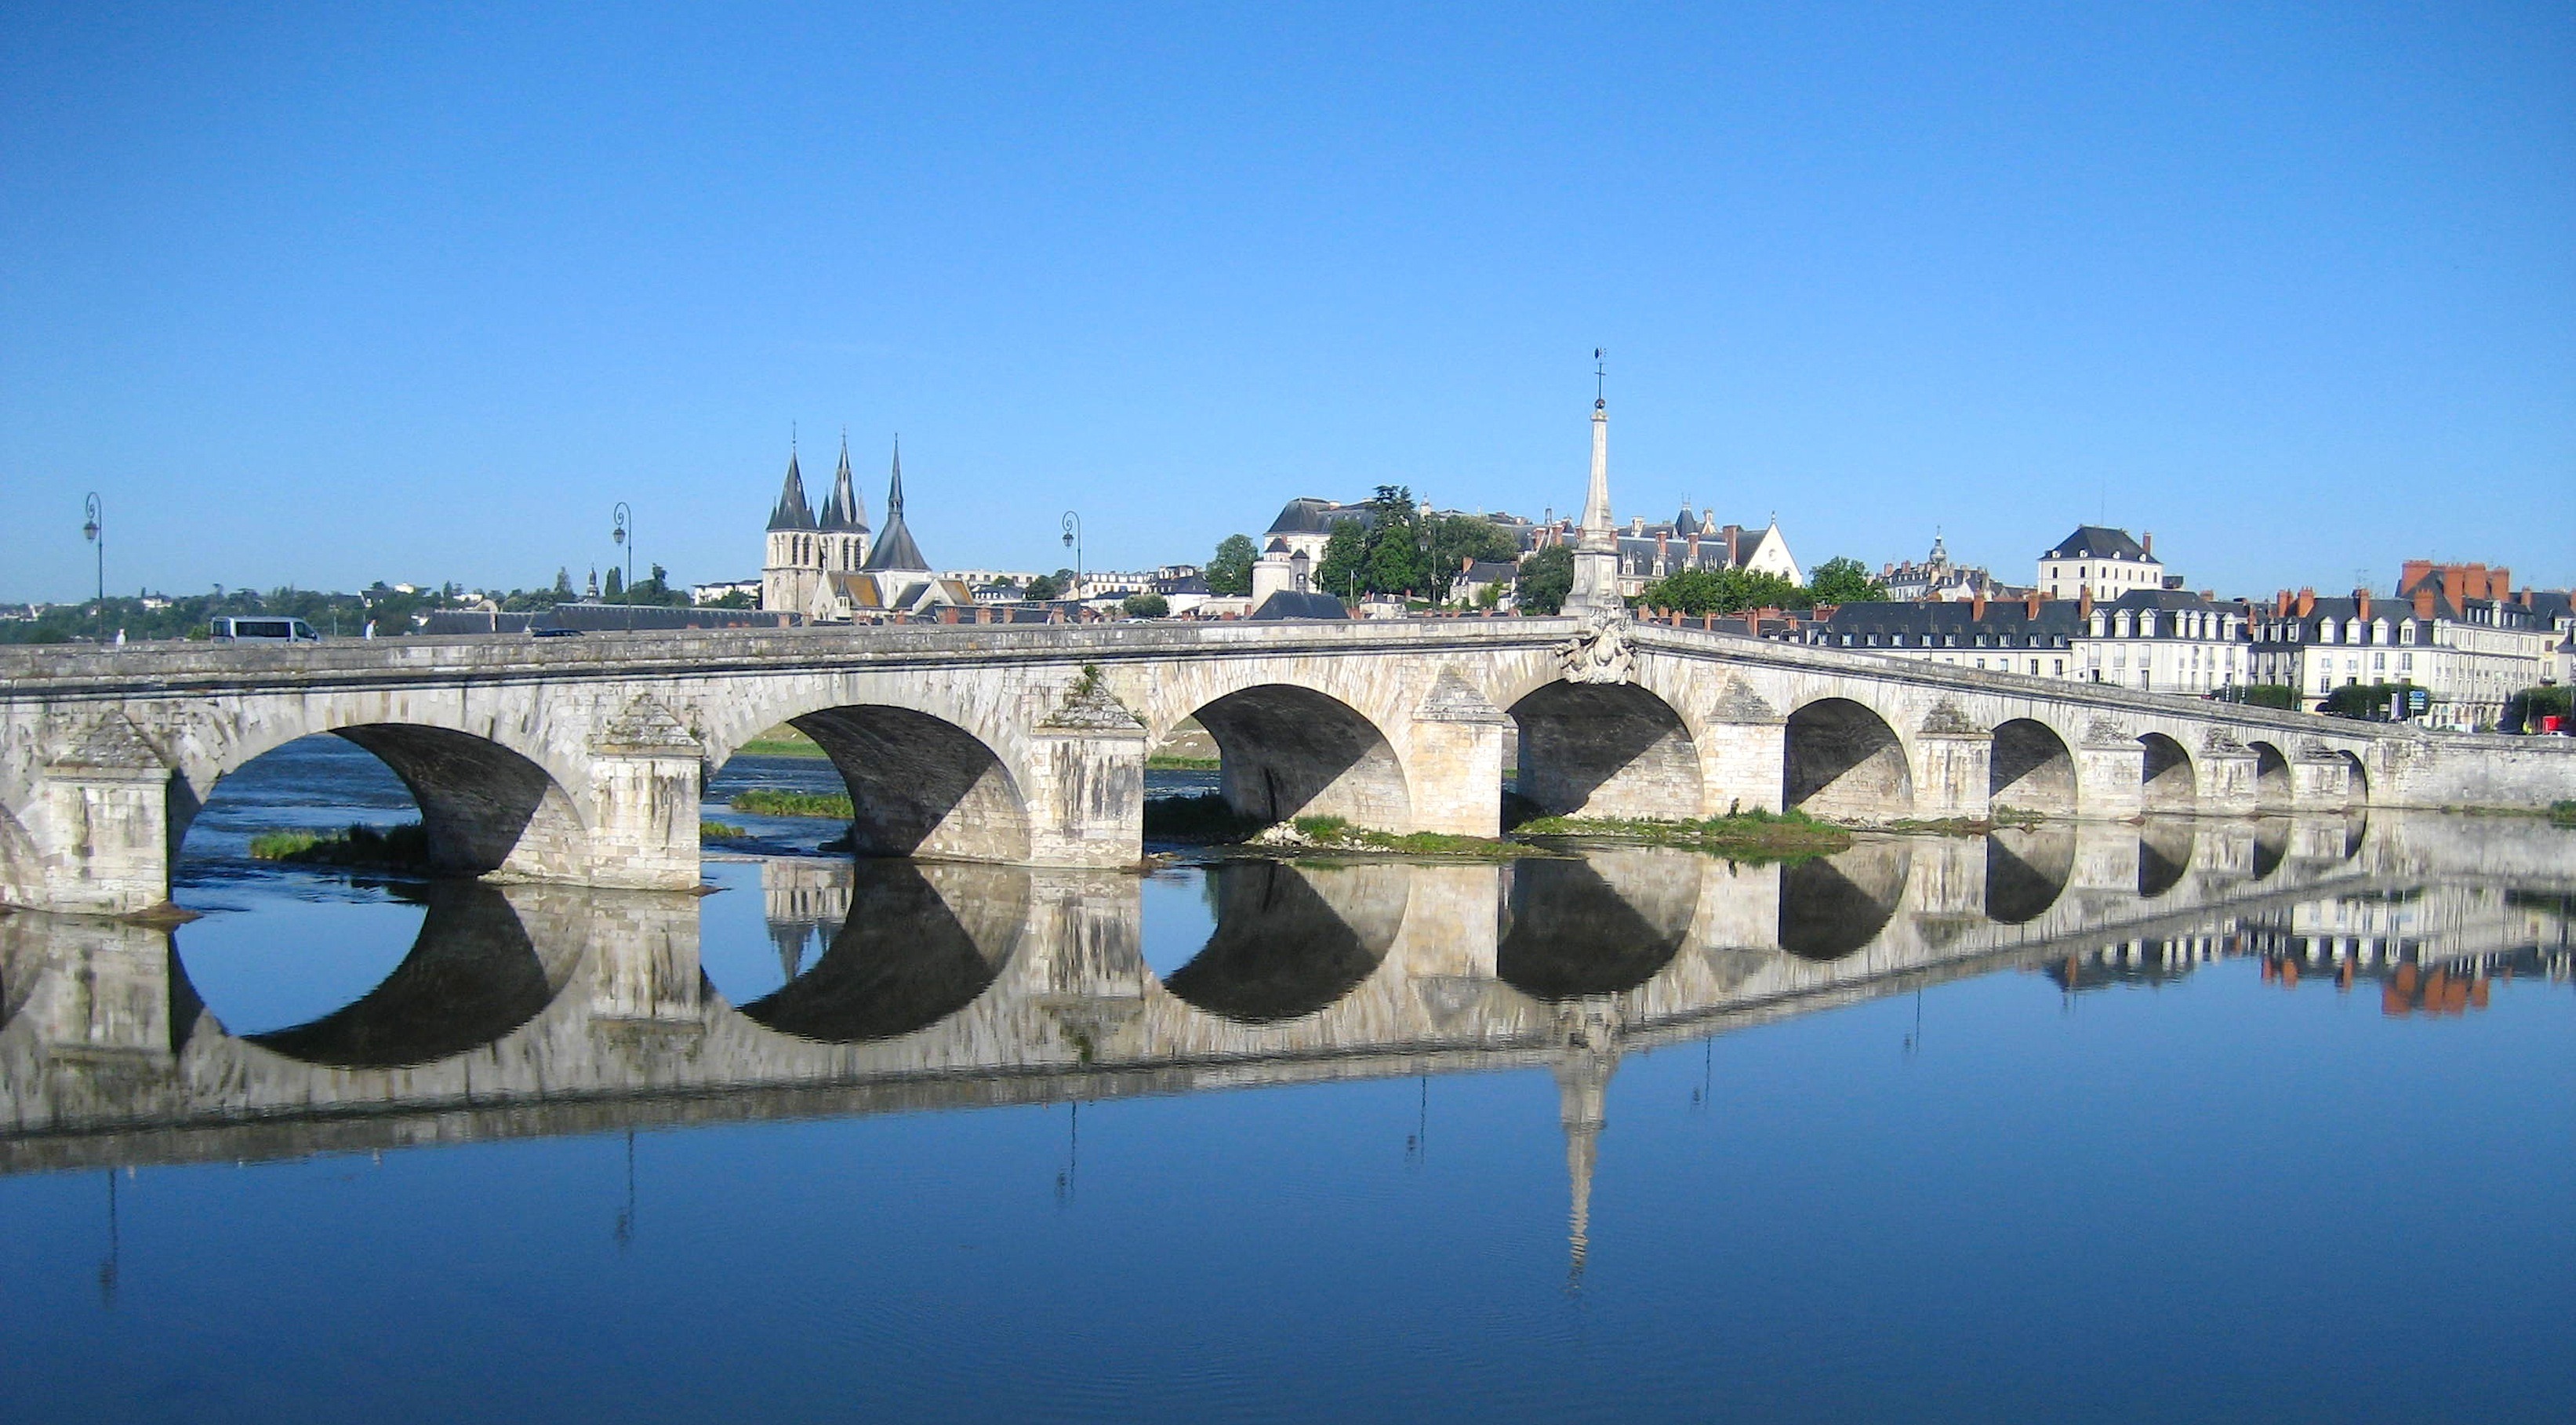
water, architecture, sky, bridge, town, river, summer, france, spring, reflection, landmark, outside, clouds, reflections, arch bridge, nonbuilding structure